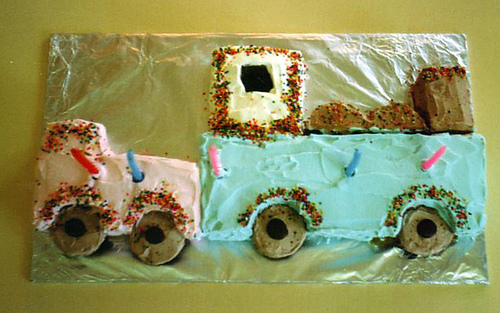
A train shaped cake is on some tin foil.

The cake is the shape of a train.

A couple of cakes designed to look like a truck pulling a horse in a trailer.

A cake laid out on aluminum foil,  depicts either a train or semi truck.